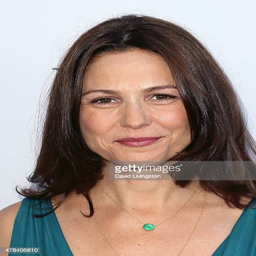
actor attends the world premiere screening